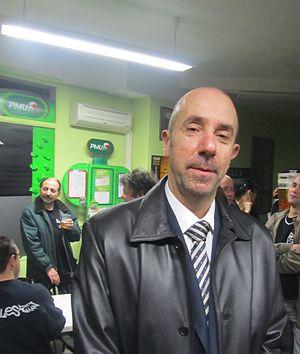
Éric Girard, l'entraîneur du Limoges CSP.
La SIG Strasbourg, plus couramment appelé la SIG et anciennement nommée Strasbourg Illkirch-Graffenstaden Basket, est un club de basket-ball français basé à Strasbourg et issu du rapprochement avec Illkirch-Graffenstaden. L'équipe masculine accède pour la première fois en 1994 au championnat de Pro A soit le plus haut échelon du championnat français et remporte son premier titre de champion de France en 2005 après une longue période dominée essentiellement par le Limoges CSP et l'Élan béarnais Pau-Orthez.
Éric Girard est un entraîneur de basket-ball français.